Olivier Marteel

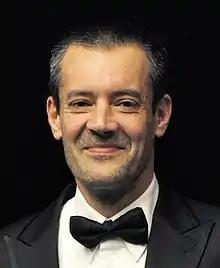
Olivier Marteel in 2013

Olivier Marteel (born 10 May 1969) is a Belgian professional snooker referee who officiates on the World Snooker Tour.